Fan labor

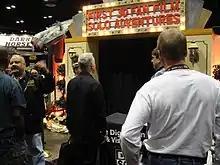
A booth screening a "Star Wars" fan film at a convention

A fan film is a film or video inspired by a media source, created by fans rather than by the source's copyright holders or creators. Fan films vary in length from short faux-teaser trailers for non-existent motion pictures to ultra-rare full-length motion pictures.